Alone (2004 film)

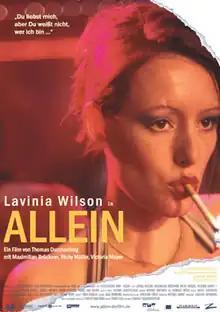
Theatrical release poster

Alone is a 2004 German drama film written and directed by . The film premiered at the 2004 Hof International Film Festival.